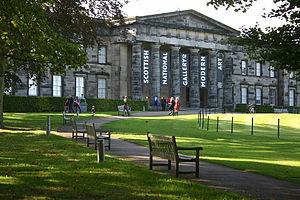
La Scottish National Gallery of Modern Art est un musée d'art à Édimbourg, au Royaume-Uni.